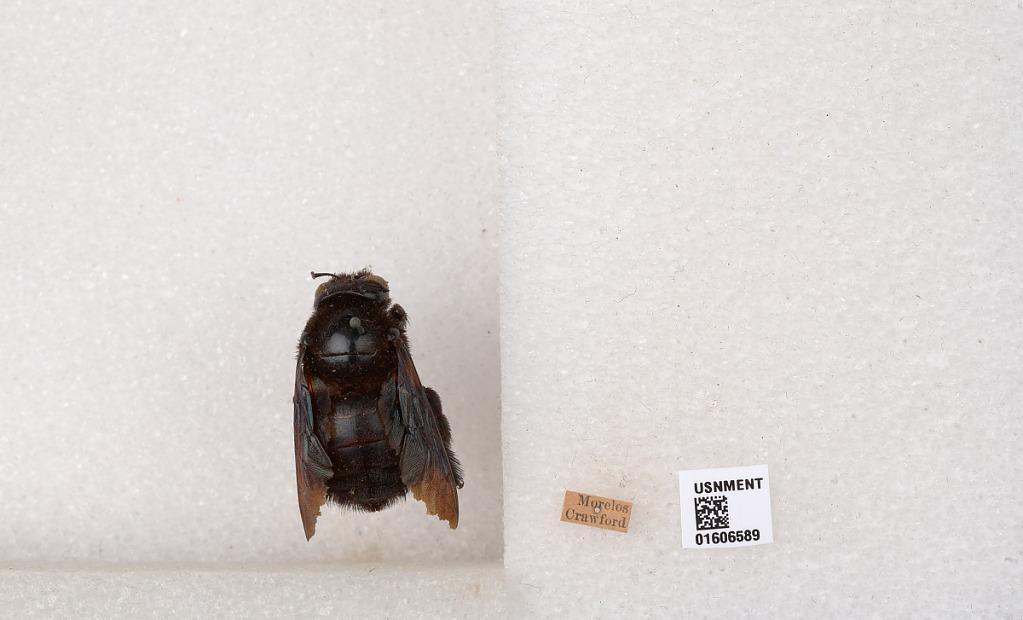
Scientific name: Xylocopa (Neoxylocopa) brasilianorum (Linnaeus)
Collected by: Crawford
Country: Mexico
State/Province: Morelos